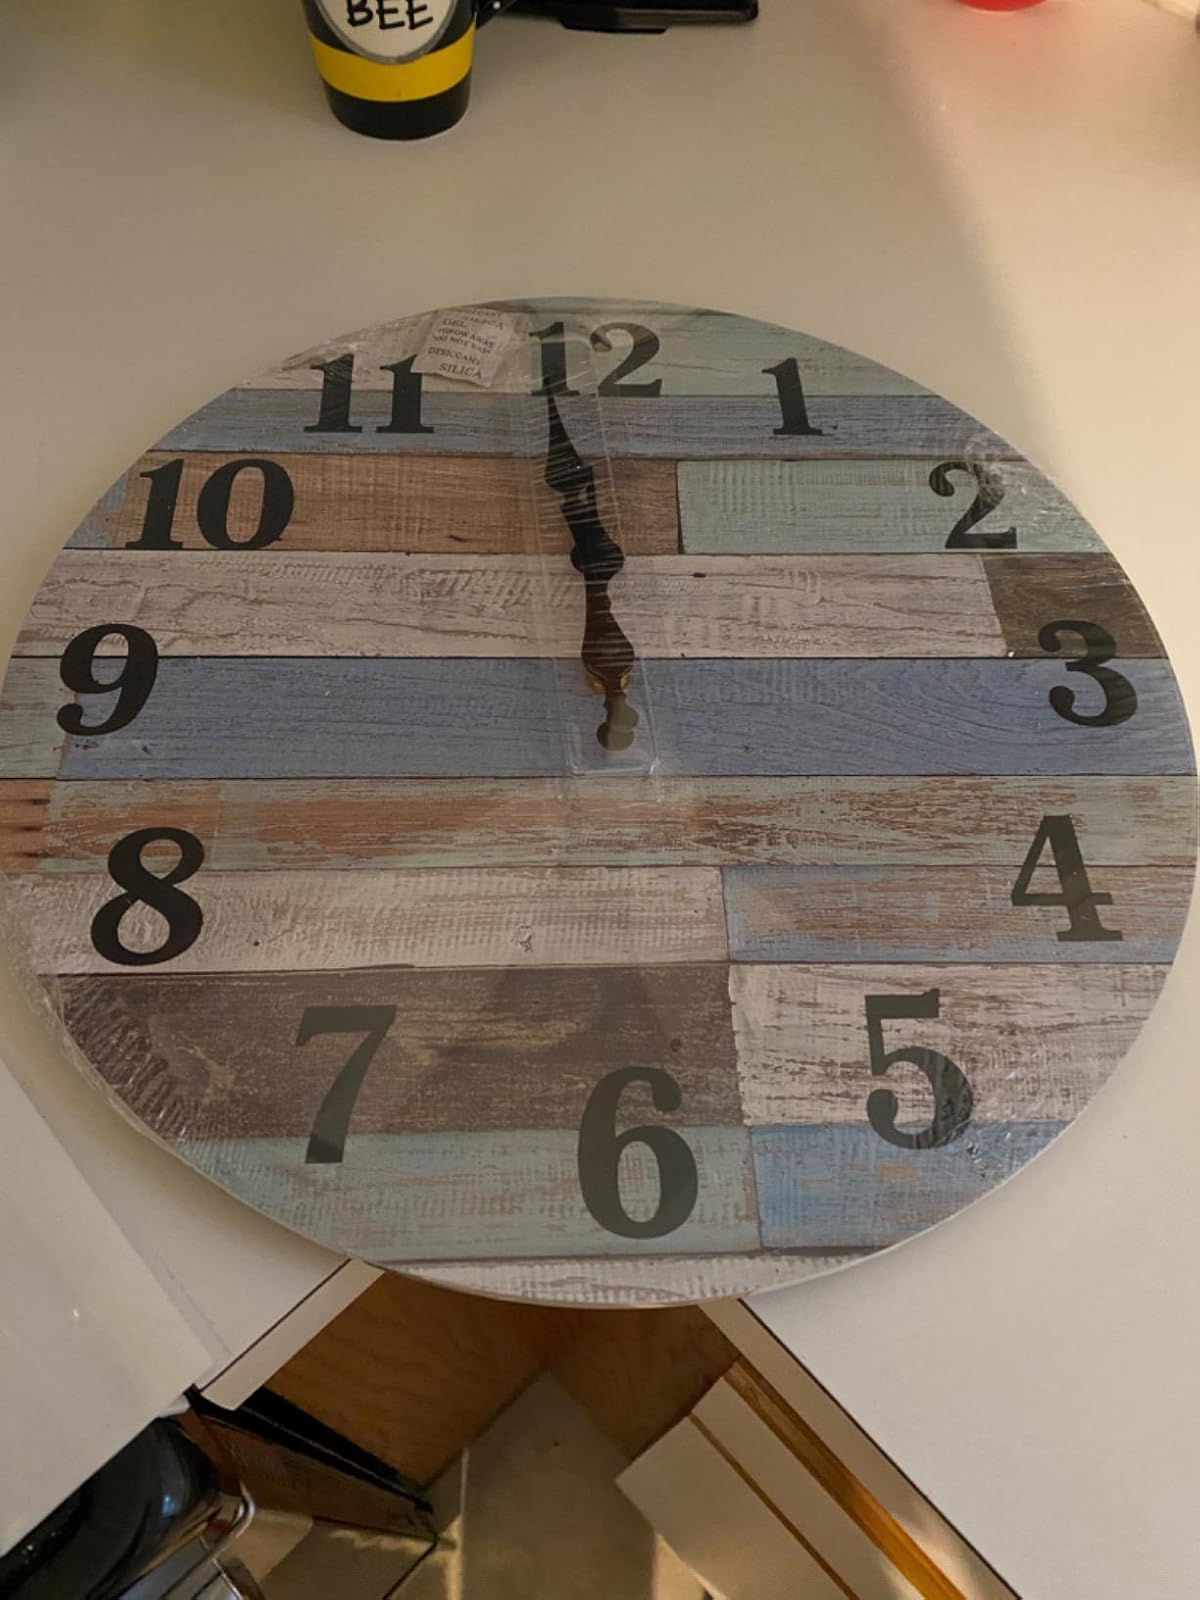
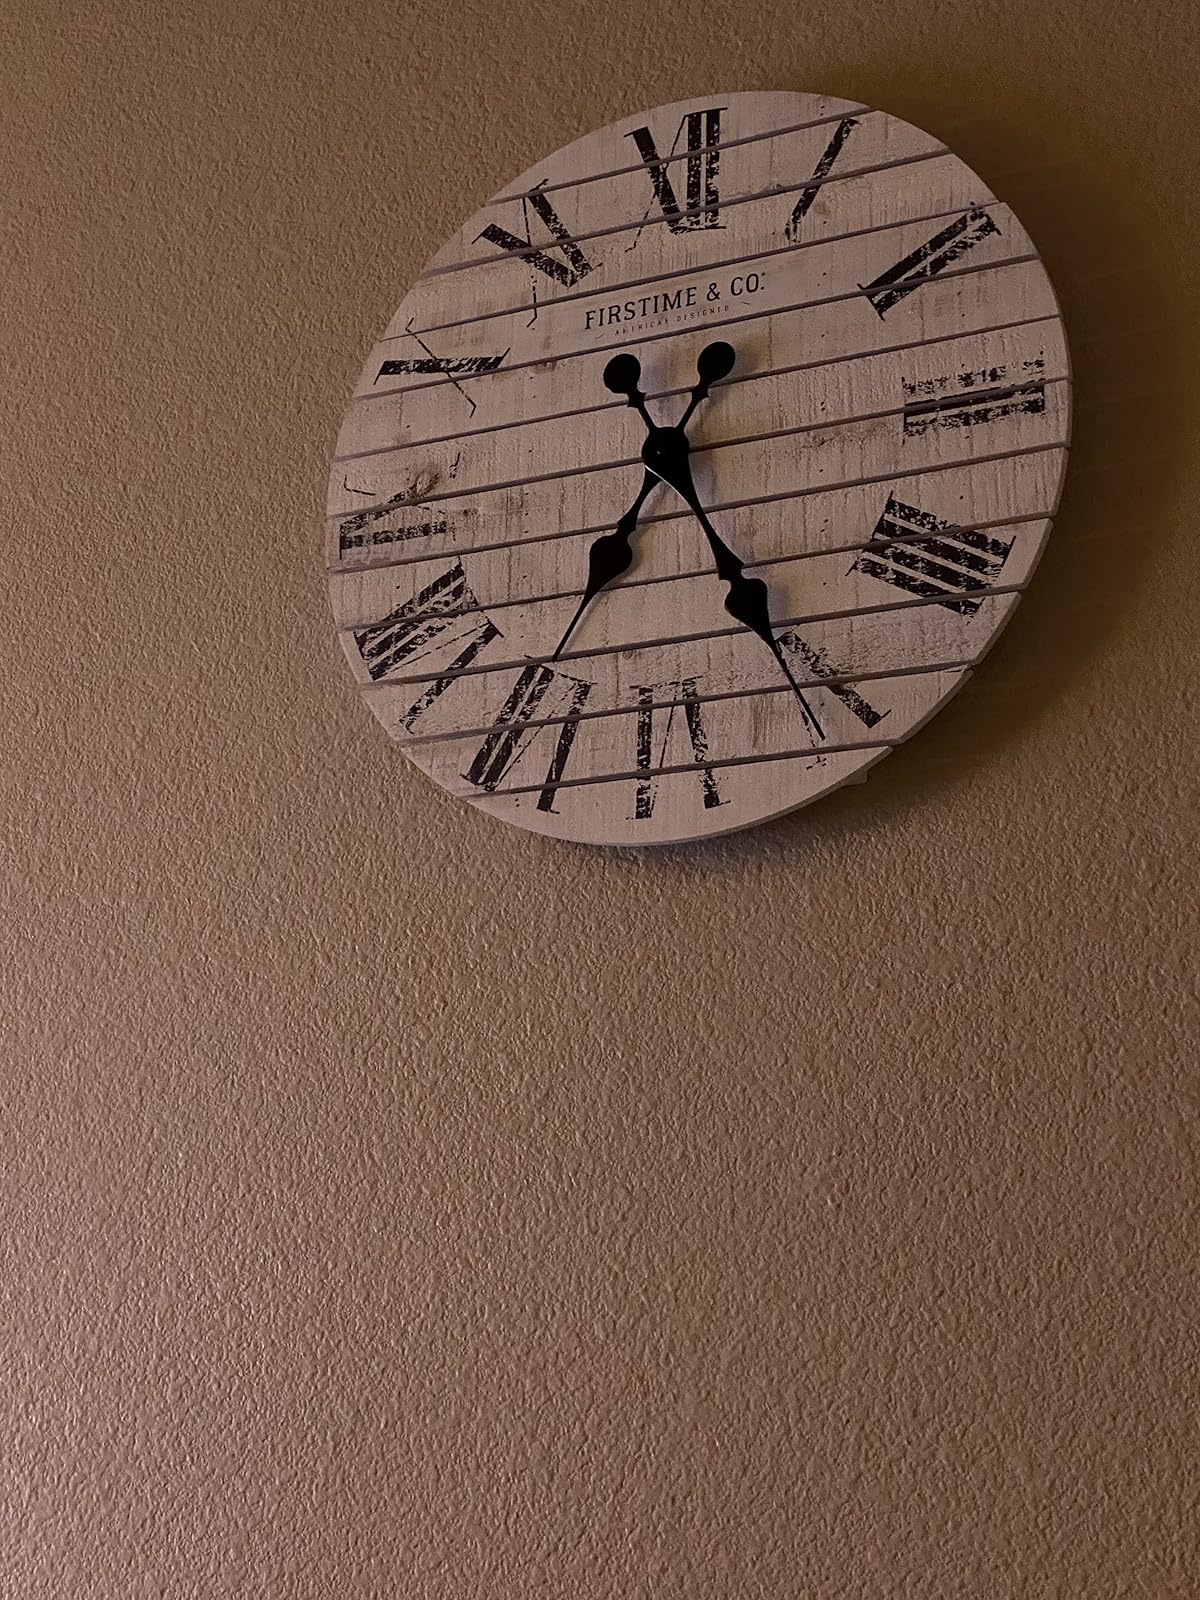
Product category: clock
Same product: no